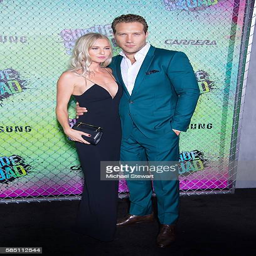
actor attends the world premiere